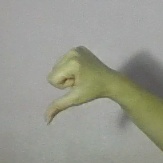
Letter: waw